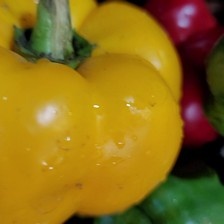
Label: capsicum